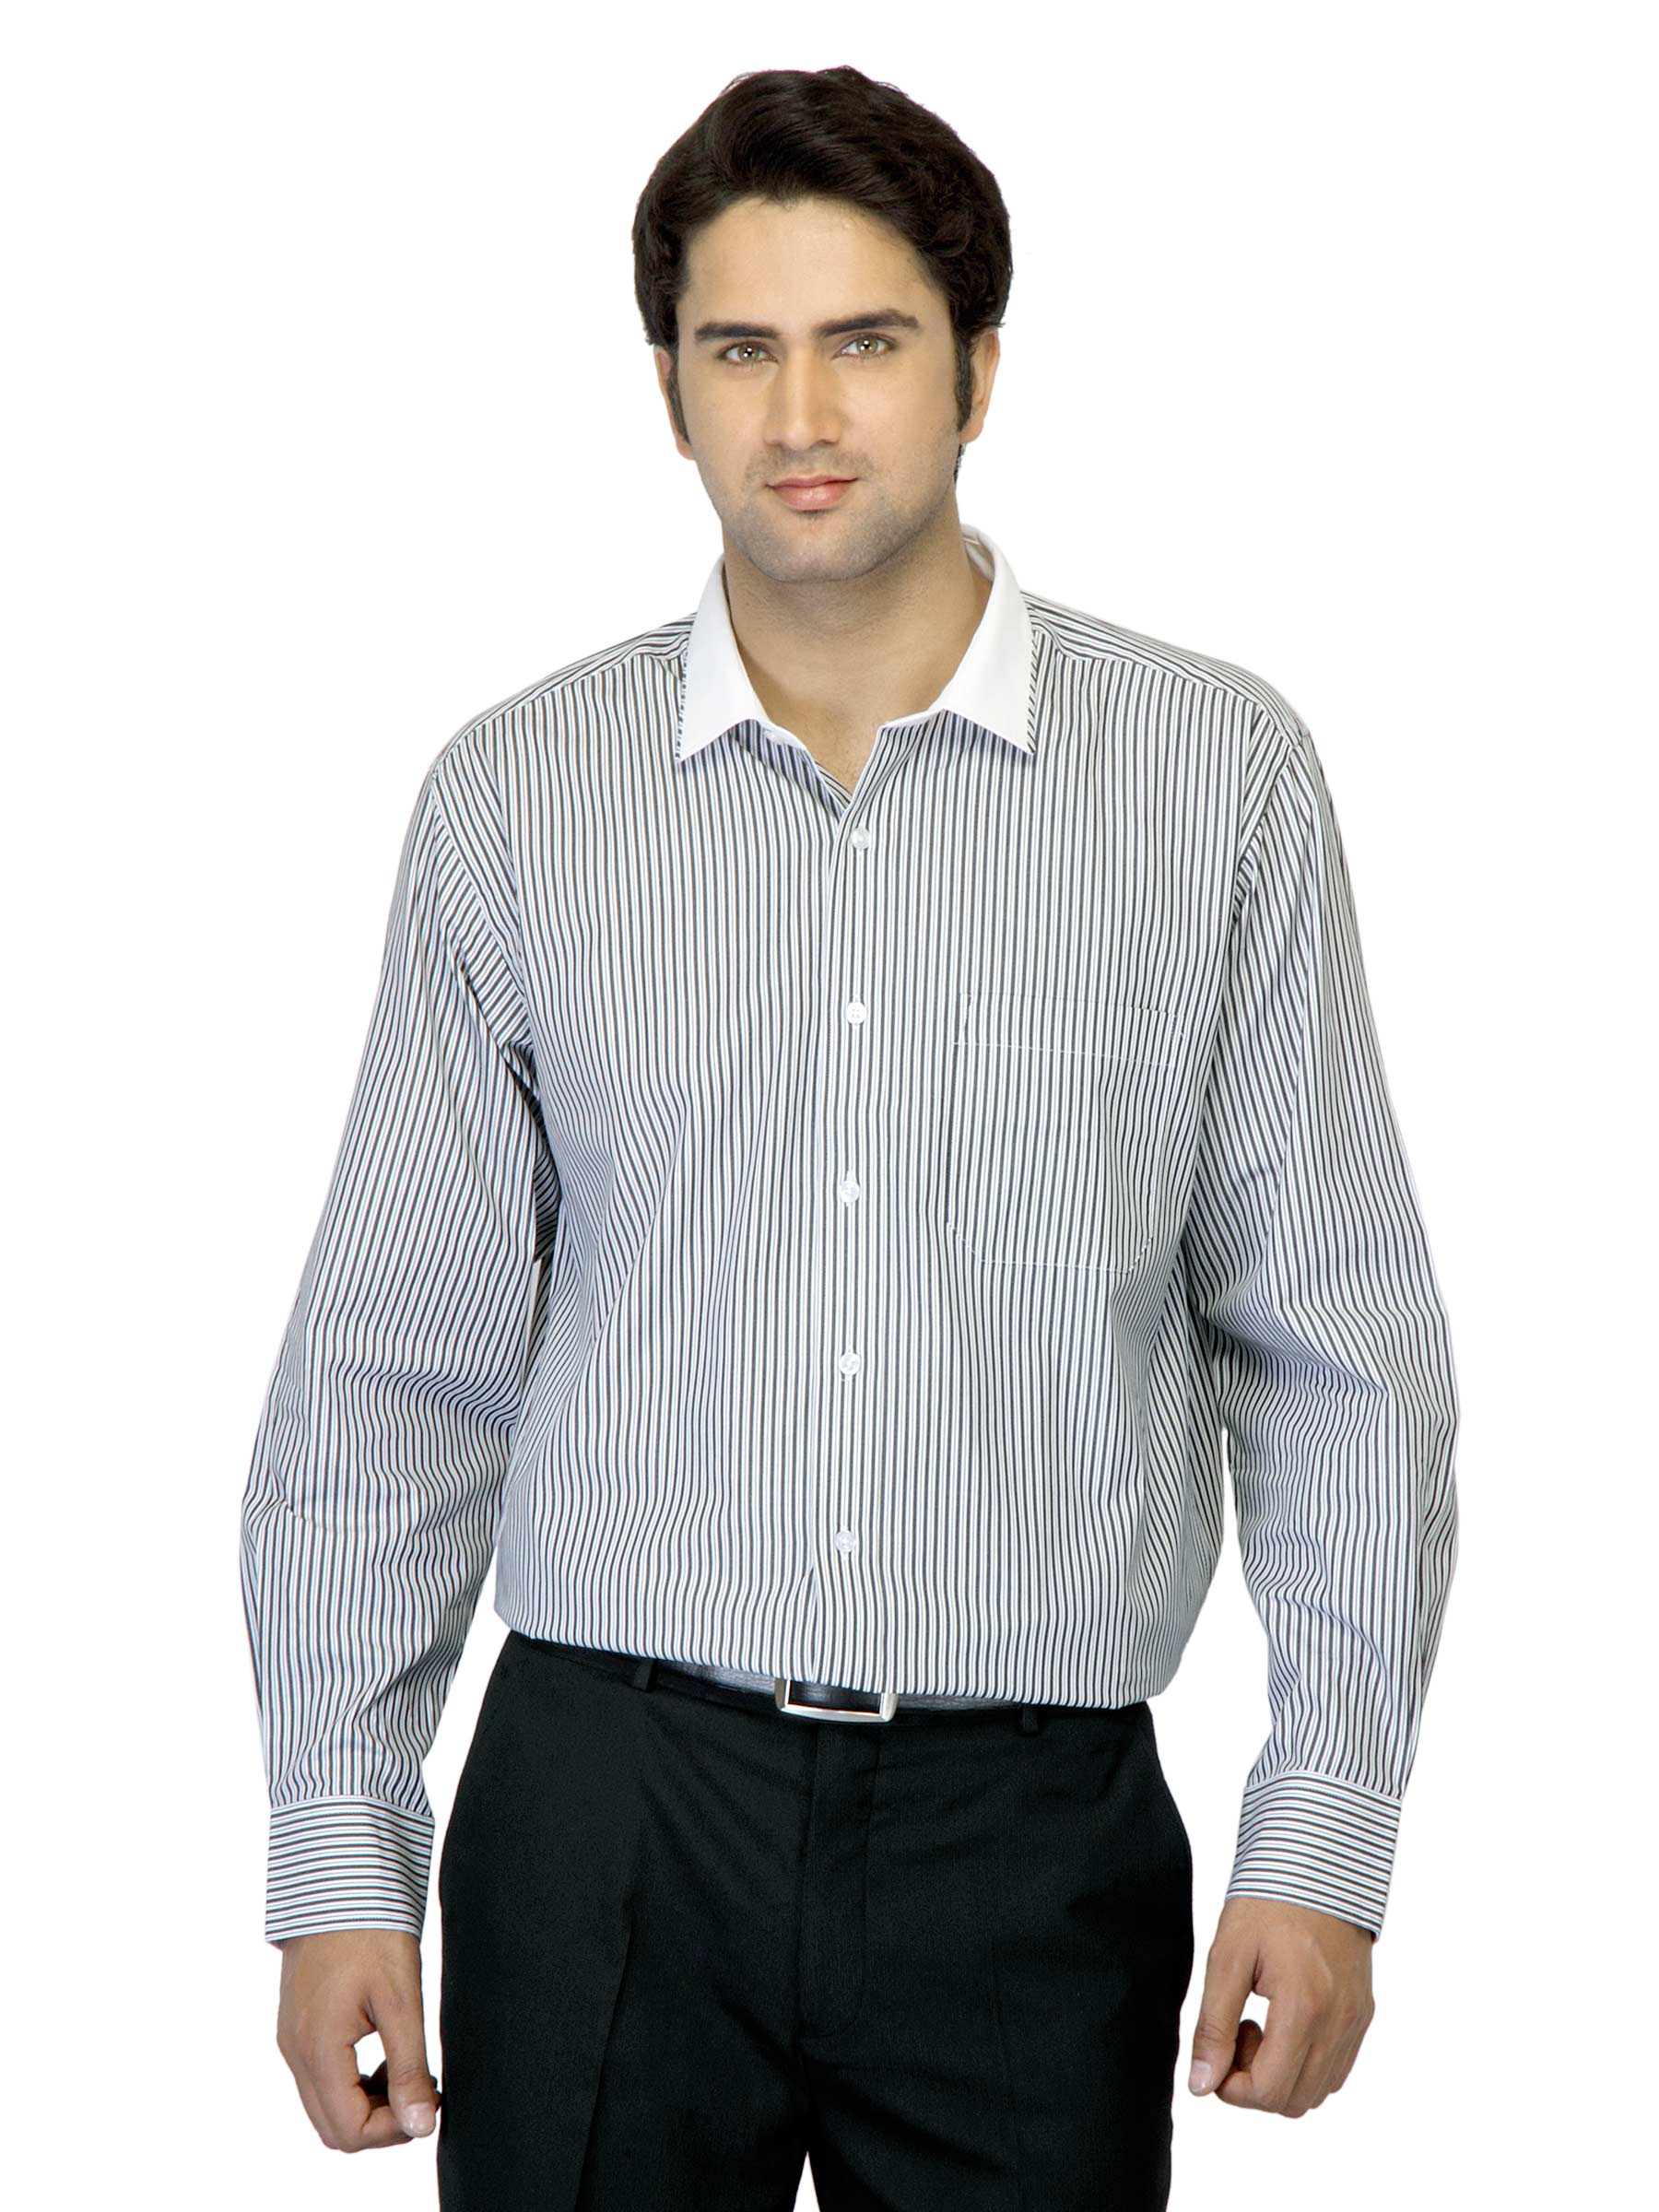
John Miller Men Striped Black Shirt
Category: Apparel / Topwear / Shirts
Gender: Men
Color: Black
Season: Summer 2012
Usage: Formal